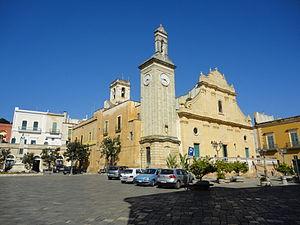
Tuglie est une commune italienne de la province de Lecce dans la région des Pouilles.